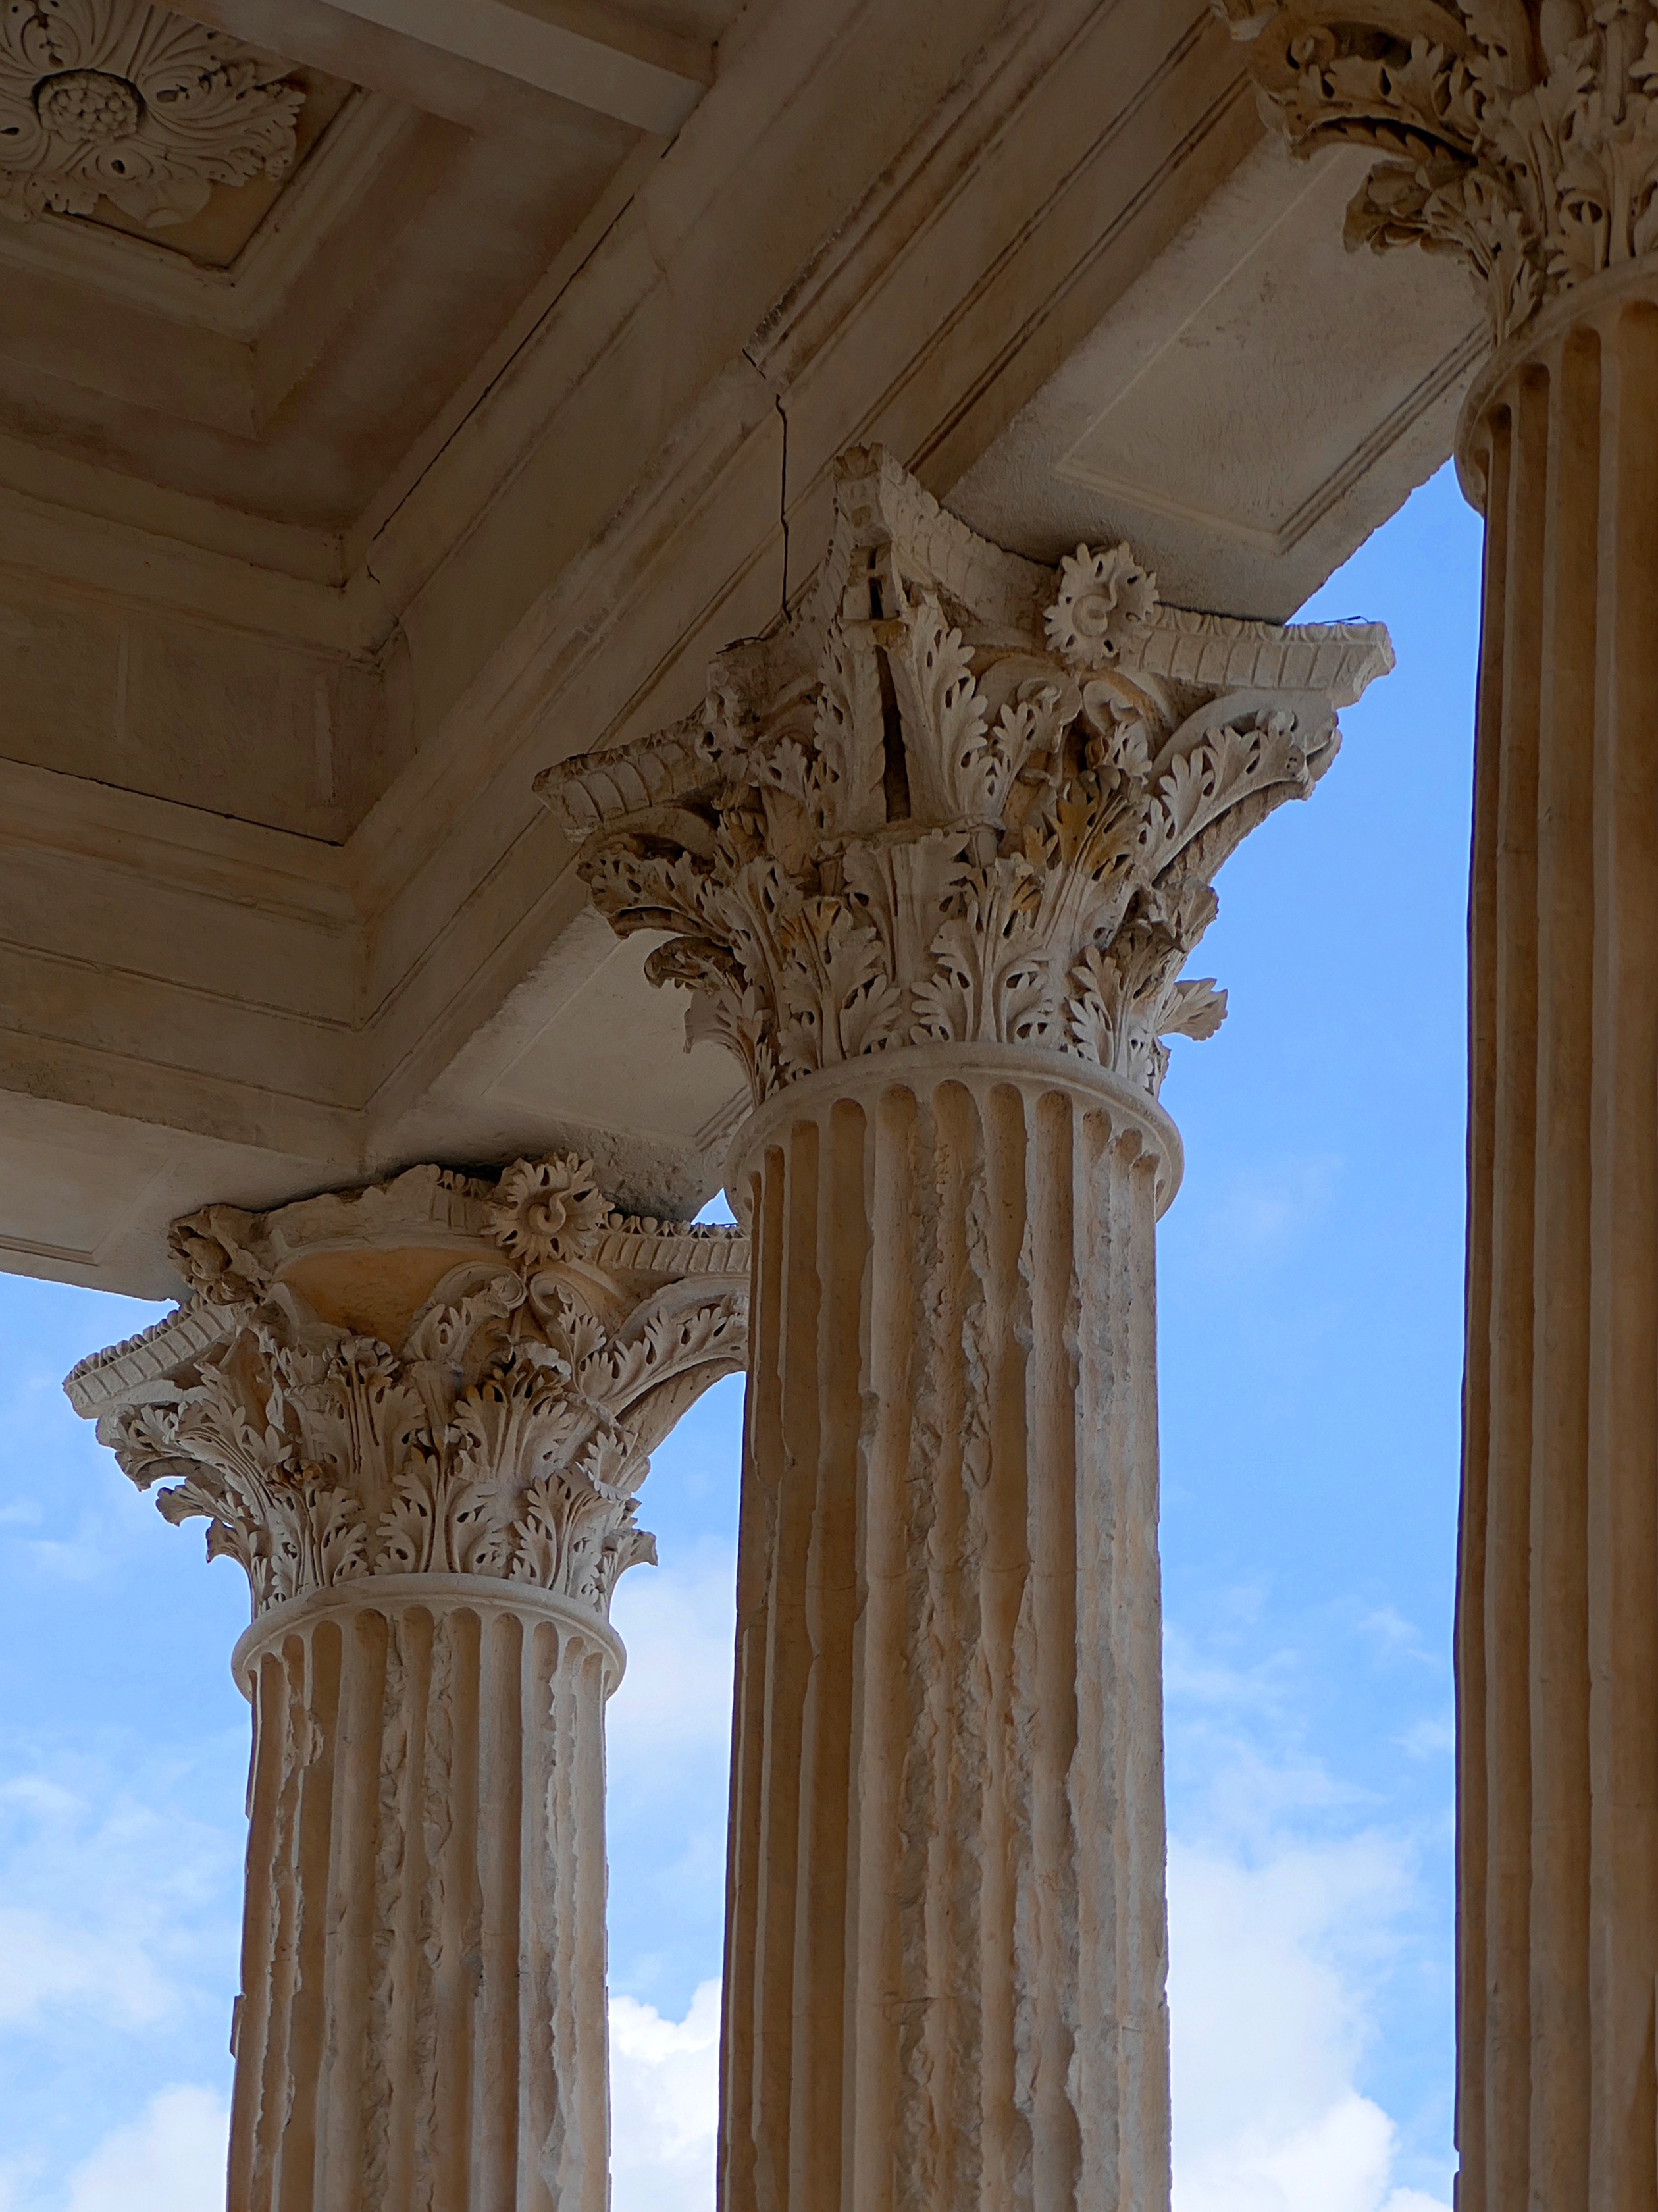
architecture, structure, wood, house, france, arch, column, ancient, sculpture, art, temple, ruins, columns, roman, carving, languedocroussillon, corinthian, capitals, maison caree, nimes, ancient history